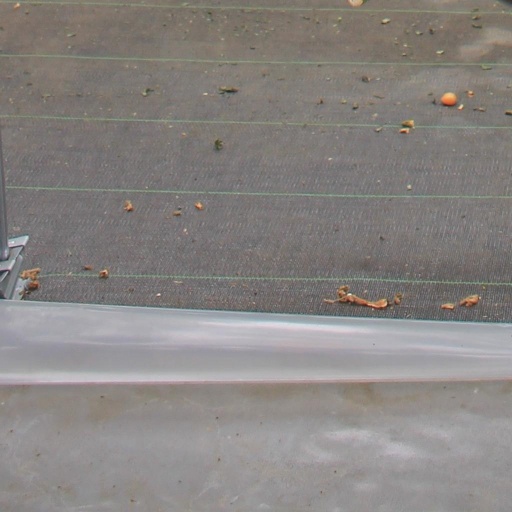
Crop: tomato